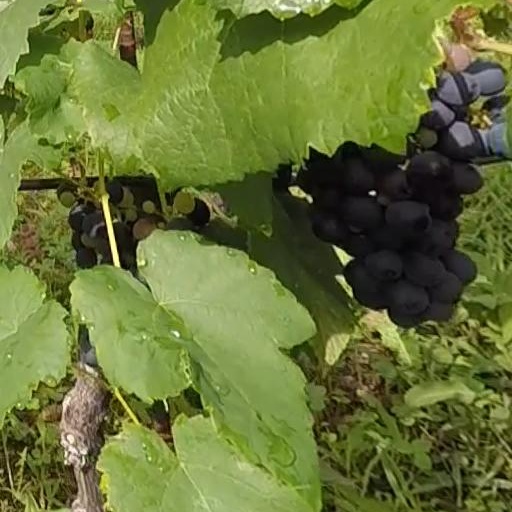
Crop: grape